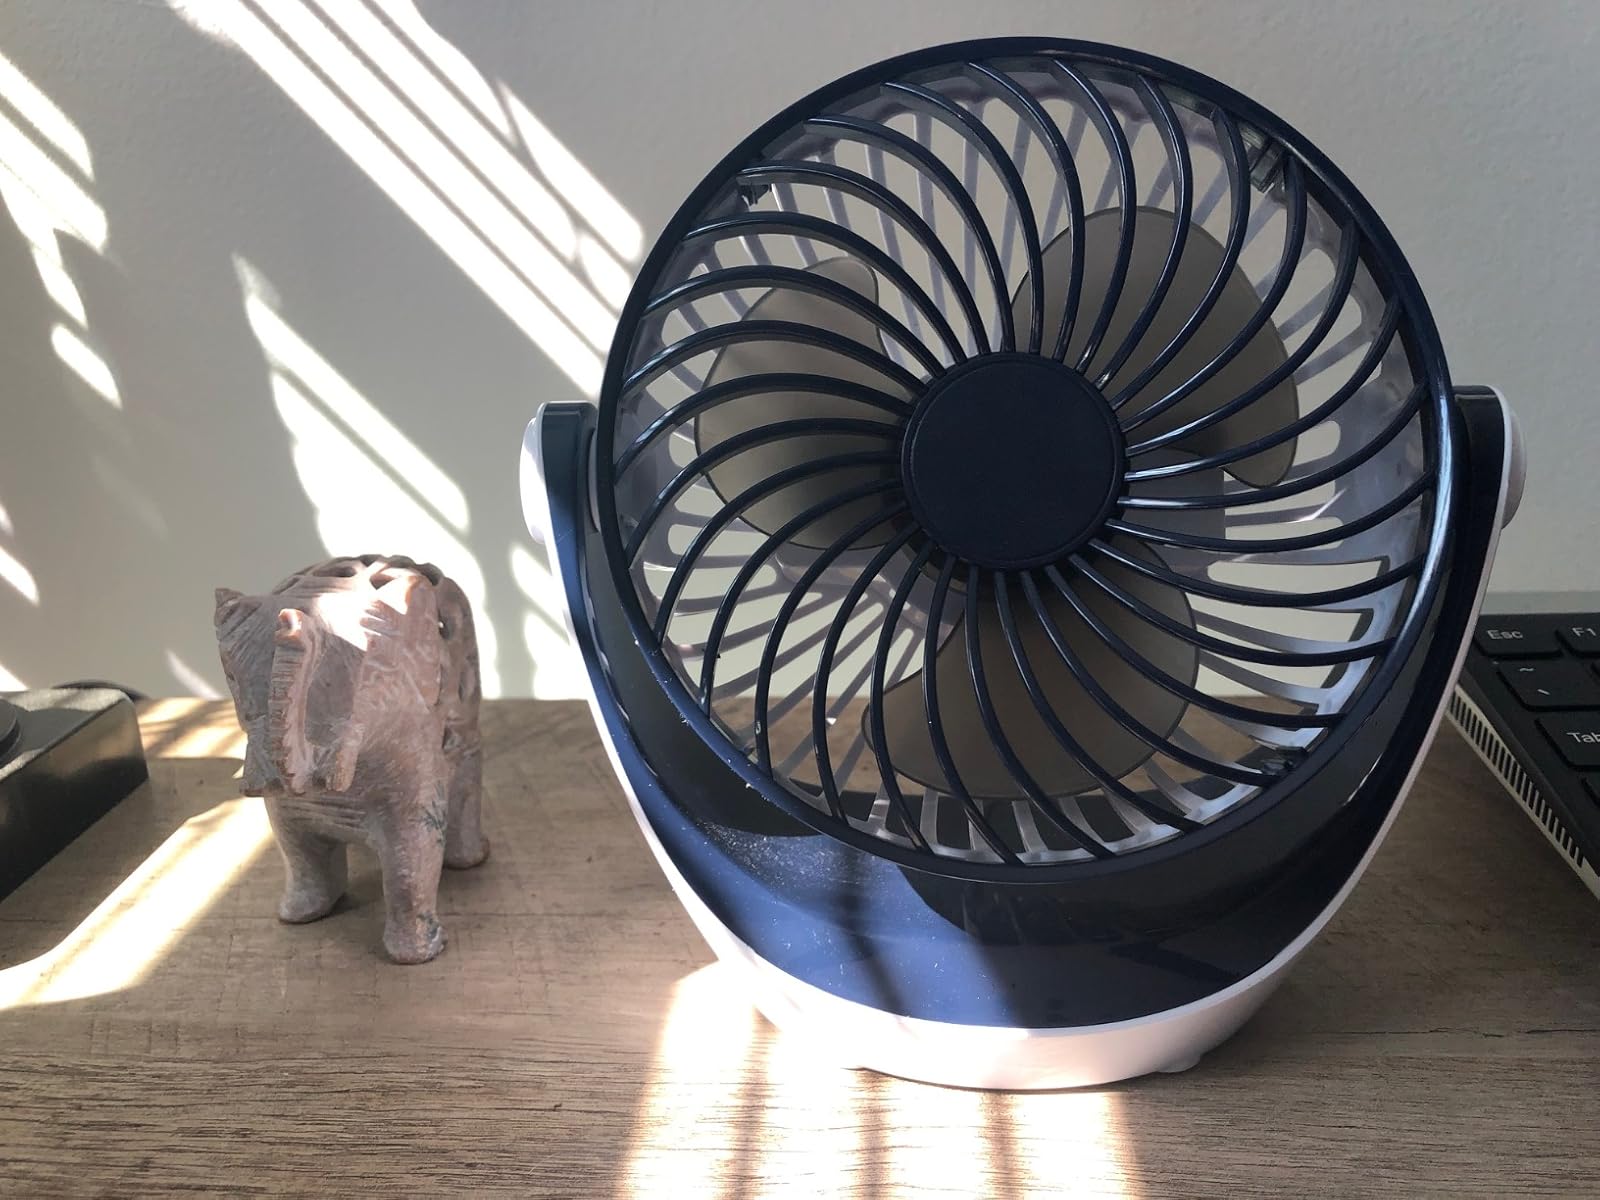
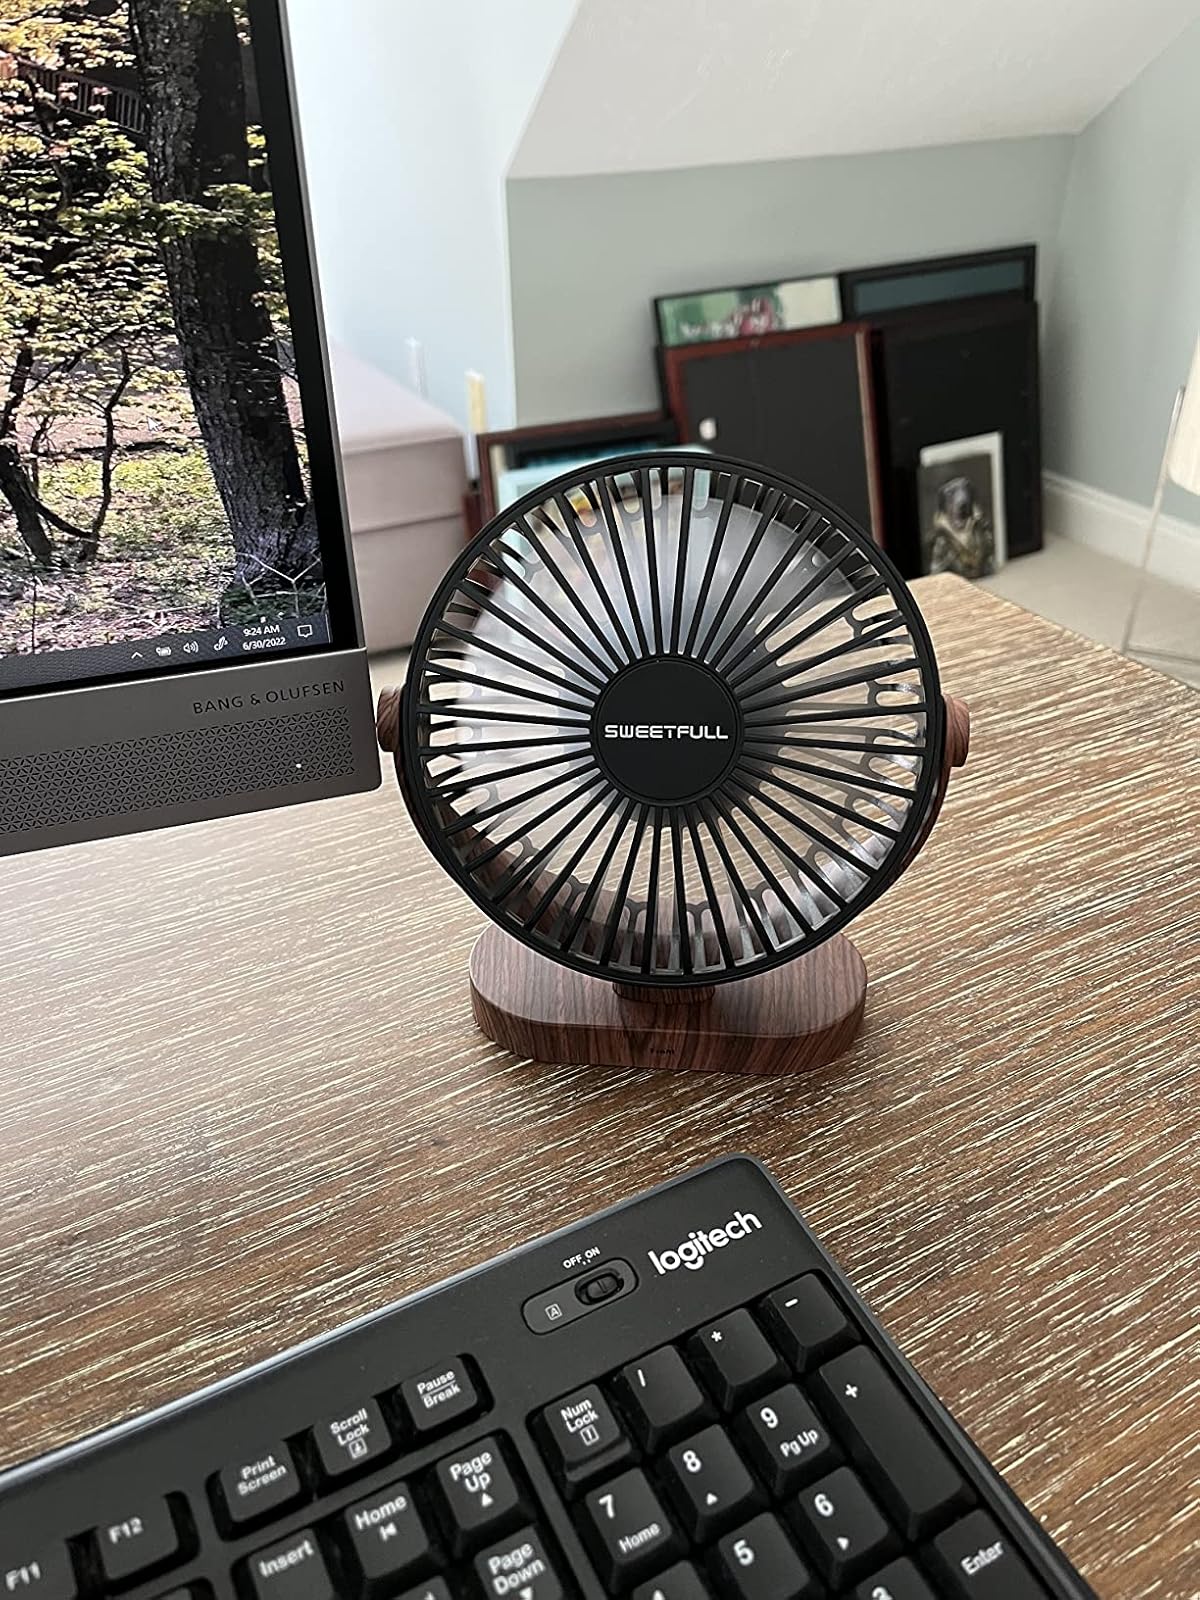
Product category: fan
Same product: no